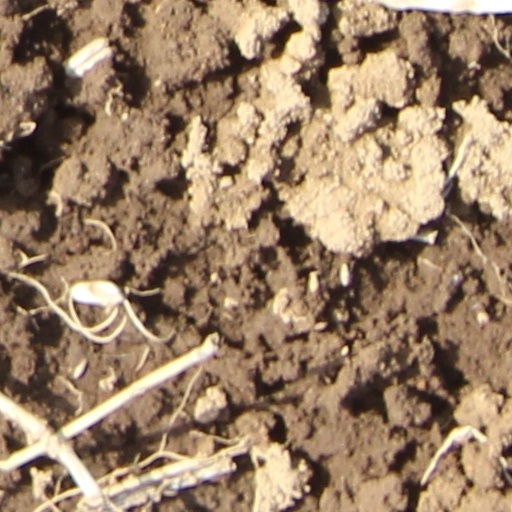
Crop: wheat